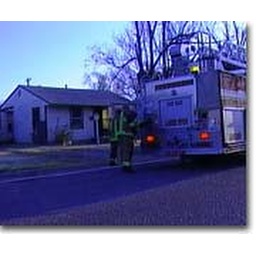
A woman was rescued from a house fire in Amarillo. (Photo from KFDA TV News, Amarillo)